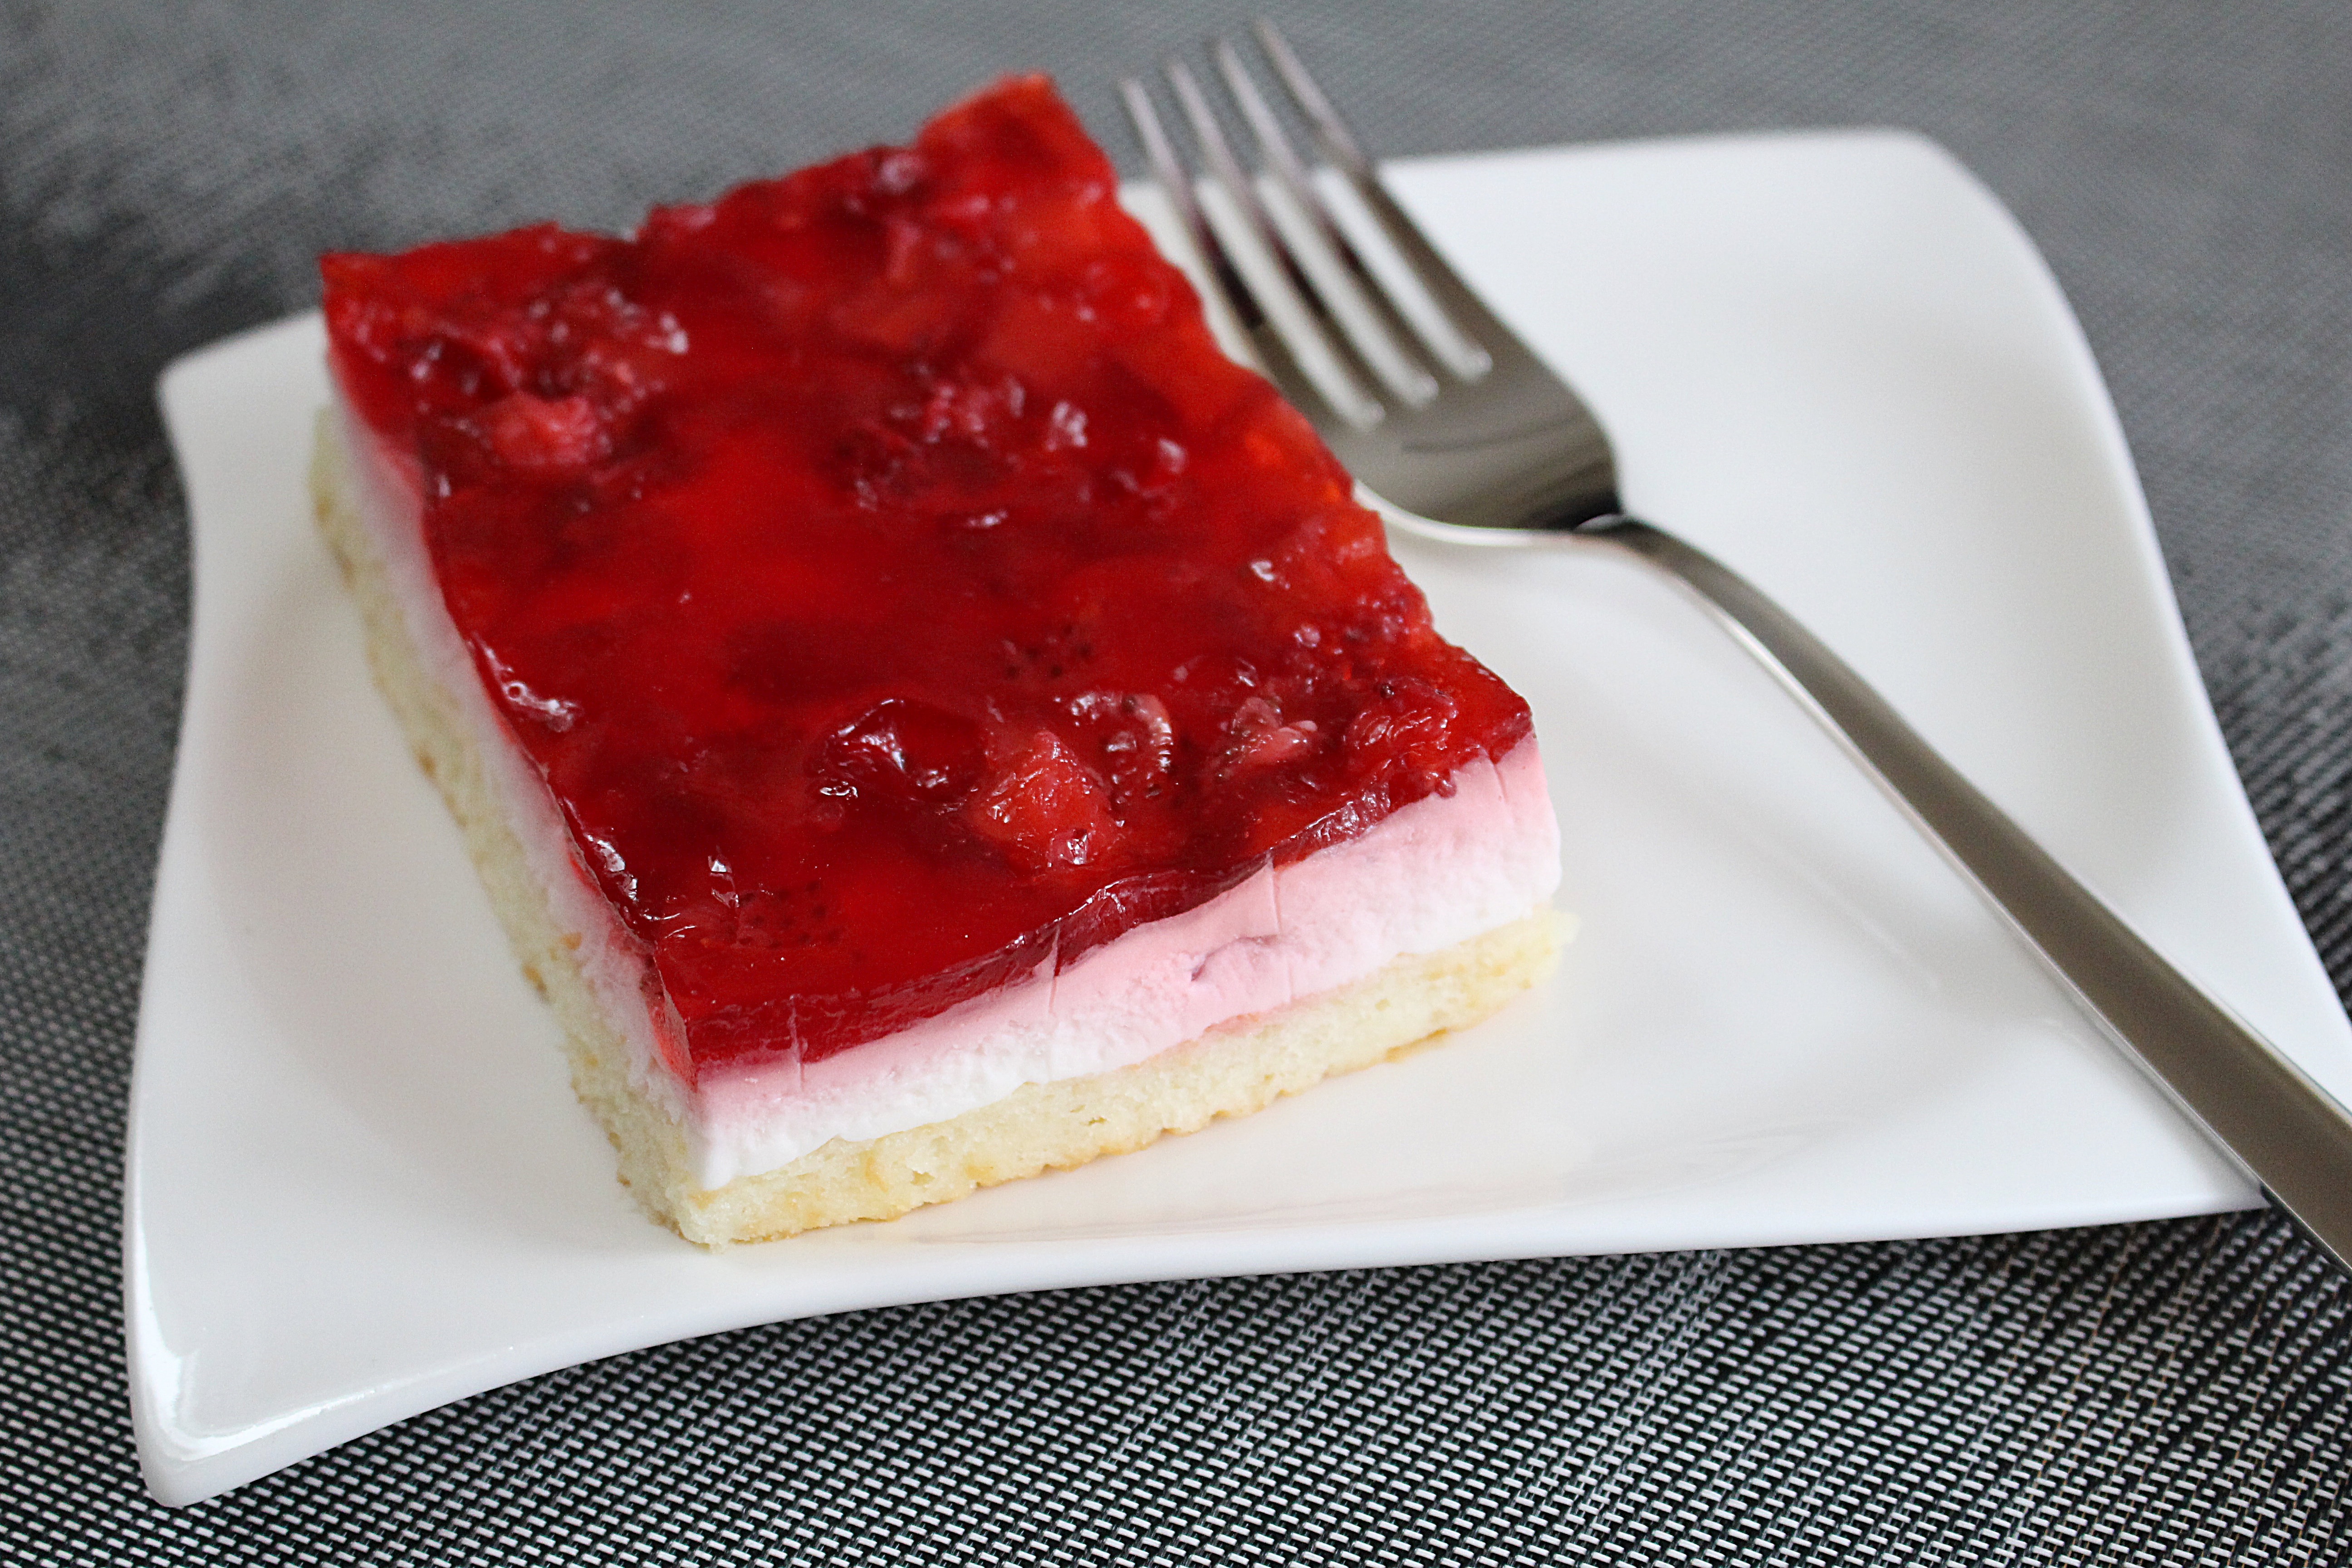
plant, raspberry, fruit, dish, meal, food, produce, breakfast, dessert, strawberry, strawberries, cheesecake, flowering plant, strawberry sections, semifreddo, cream slice, fruit slices